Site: brandenburg
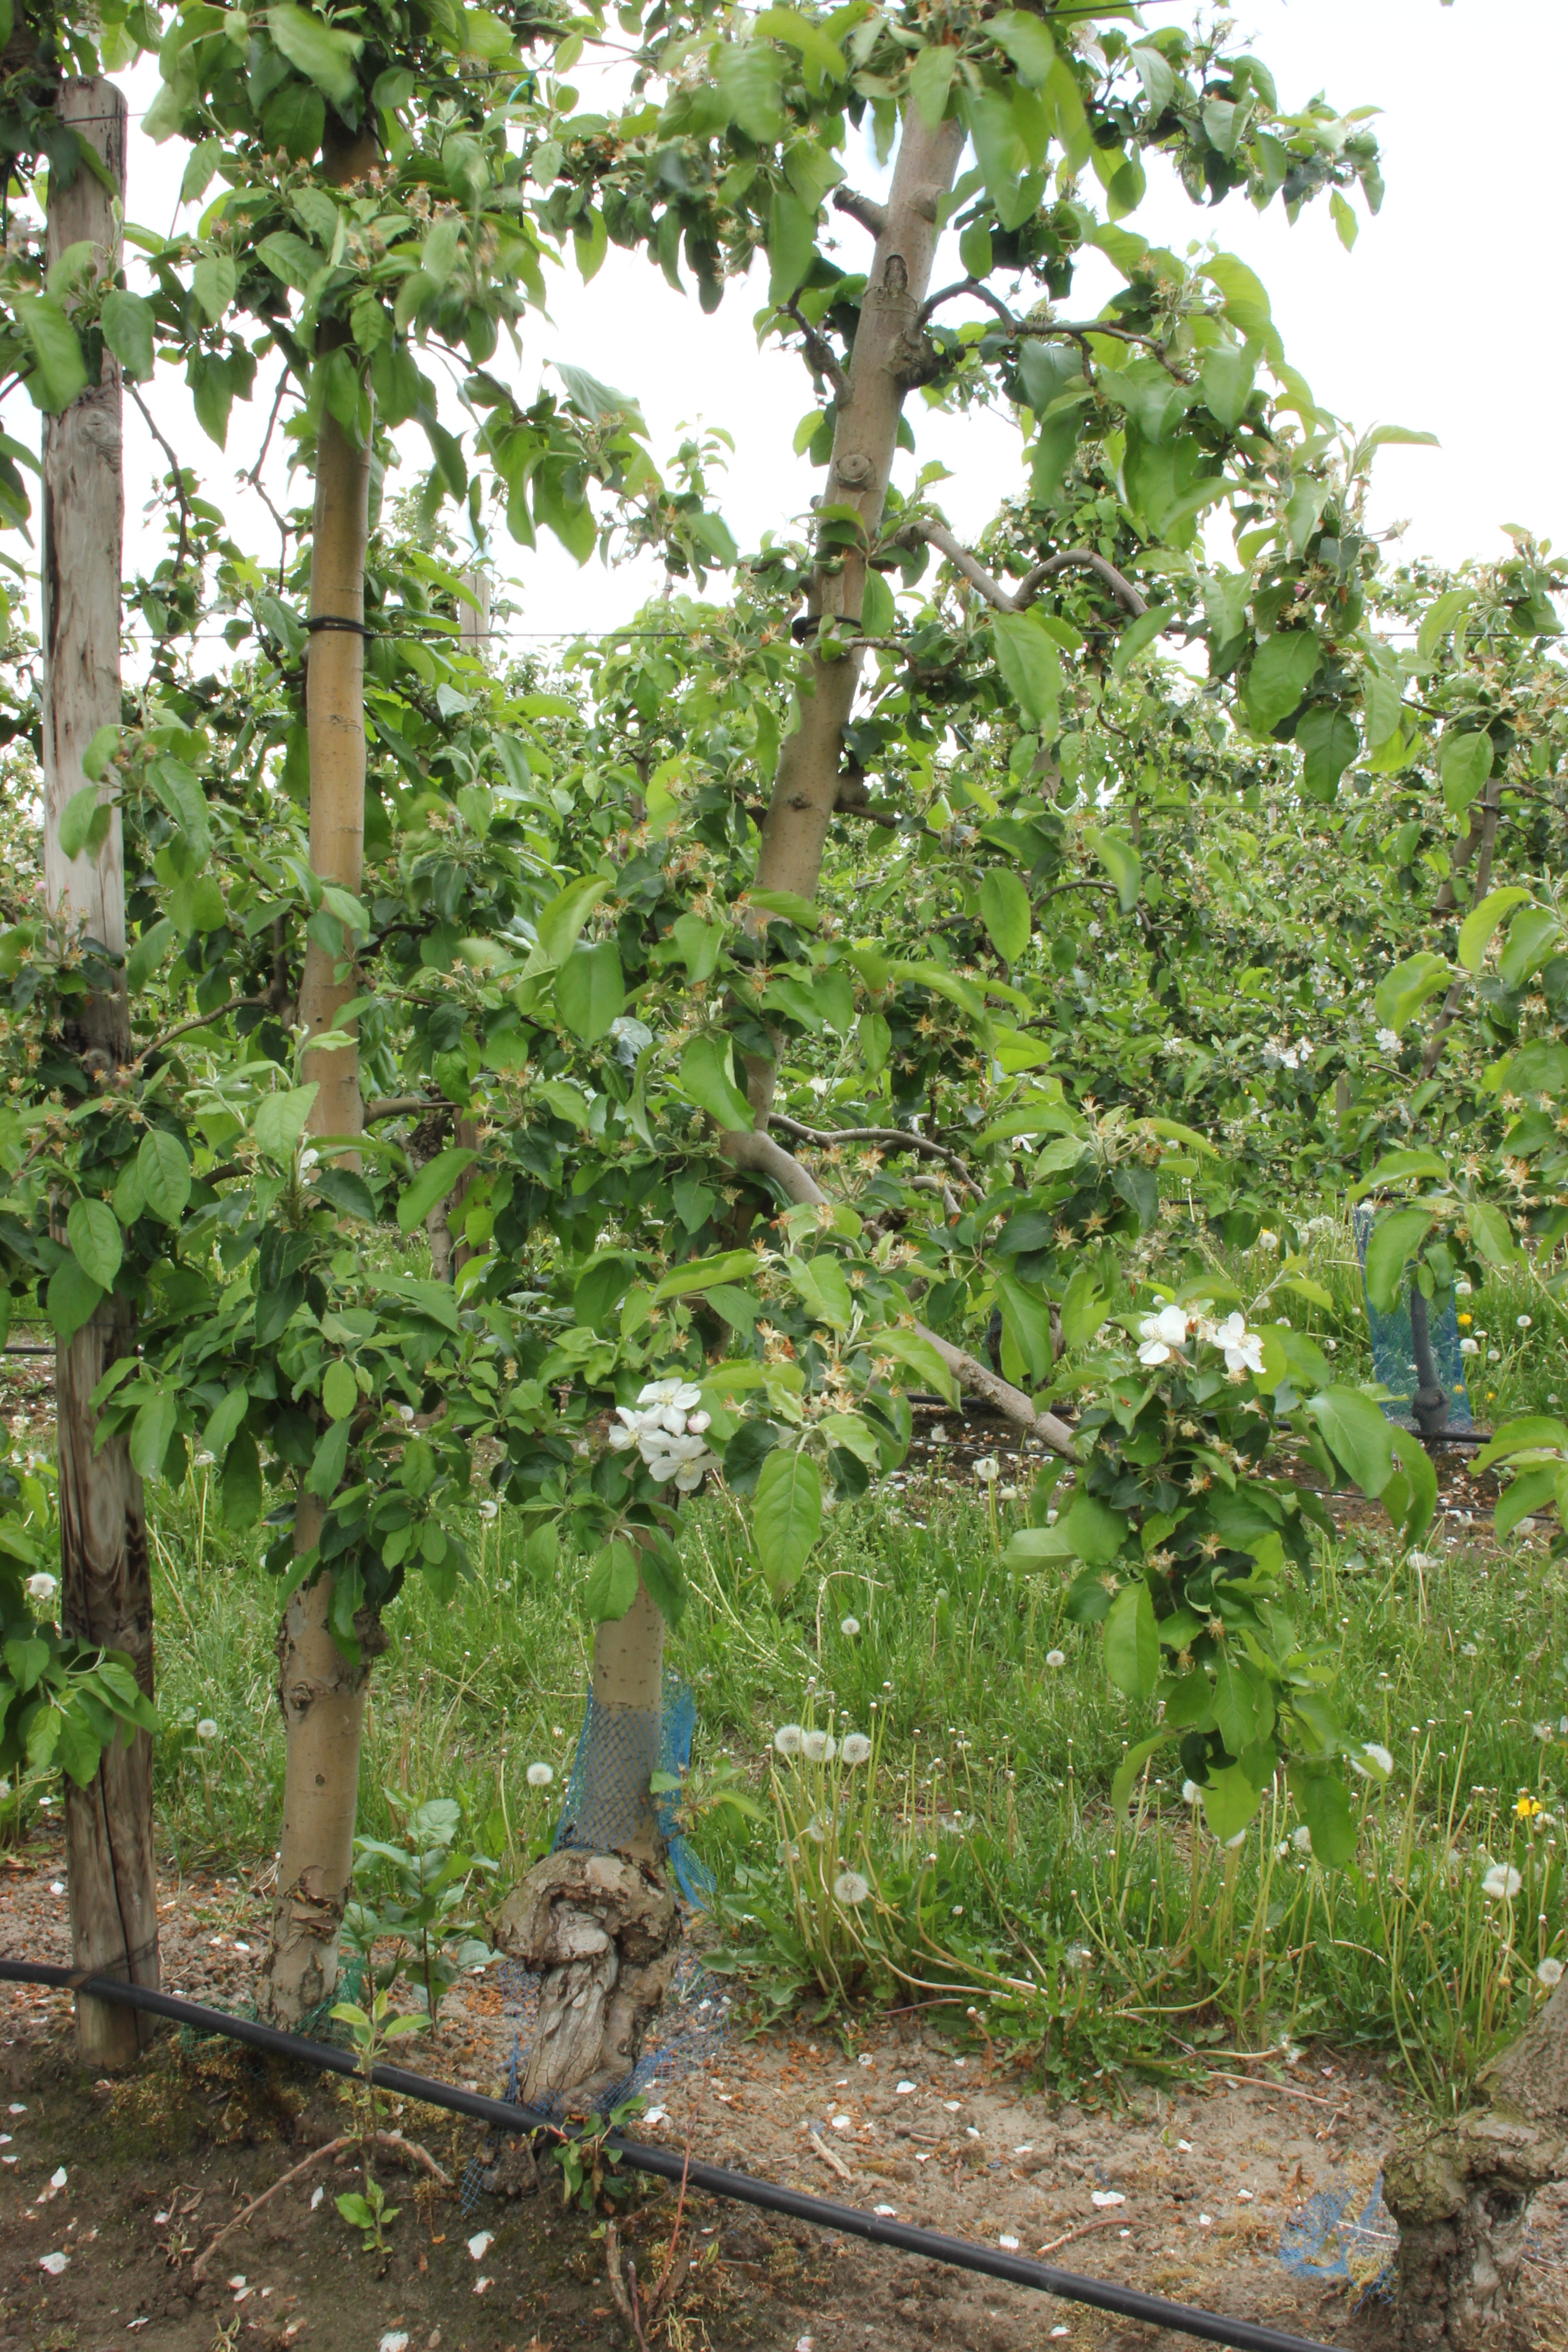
Growth stage (BBCH 67): Flowering